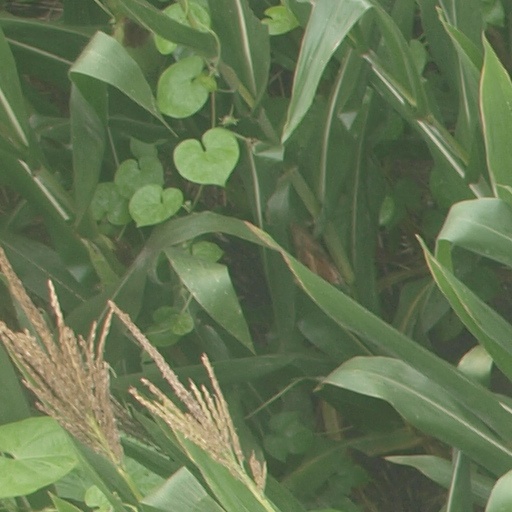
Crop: maize; corn